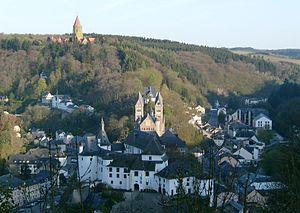
Le combat de Clervaux ou combat de Clerf, se déroule pendant la guerre des Paysans.